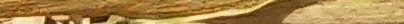
Label: Wheat___Brown_Rust